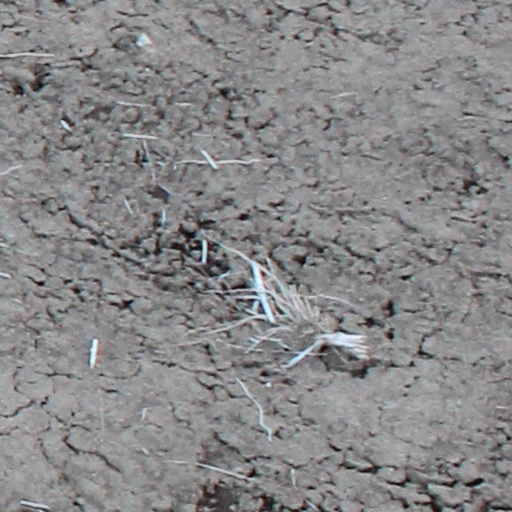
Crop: wheat